Lotus Exige

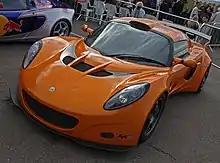
Exige GT3 Road Car

The Angelo Lazaris is a version of Exige GT3 for the 2008 GT Championship, based on the European race car that competed in the FIA GT3 category. It featured the 1.8-litre engine based on the Exige S road car rated at at 7,000 rpm and at 6,000 rpm, increased frontal area to accommodate the wider track, revising the front radiator inlet and outlet areas, reducing the cross-sectional areas of both, extending the nose forward by approximately 3 cm (1 inch), bodywork extending 8 cm rearward, widening and losing almost 3 cm in height at the rear deck, body parts produced in lightweight ZPREG carbon fibre using an innovative mould-making process that features room temperature curing rather than an oven, elimination of roof scoop that fed cooling air to the engine's intercooler, change to a water-to-air intercooler.